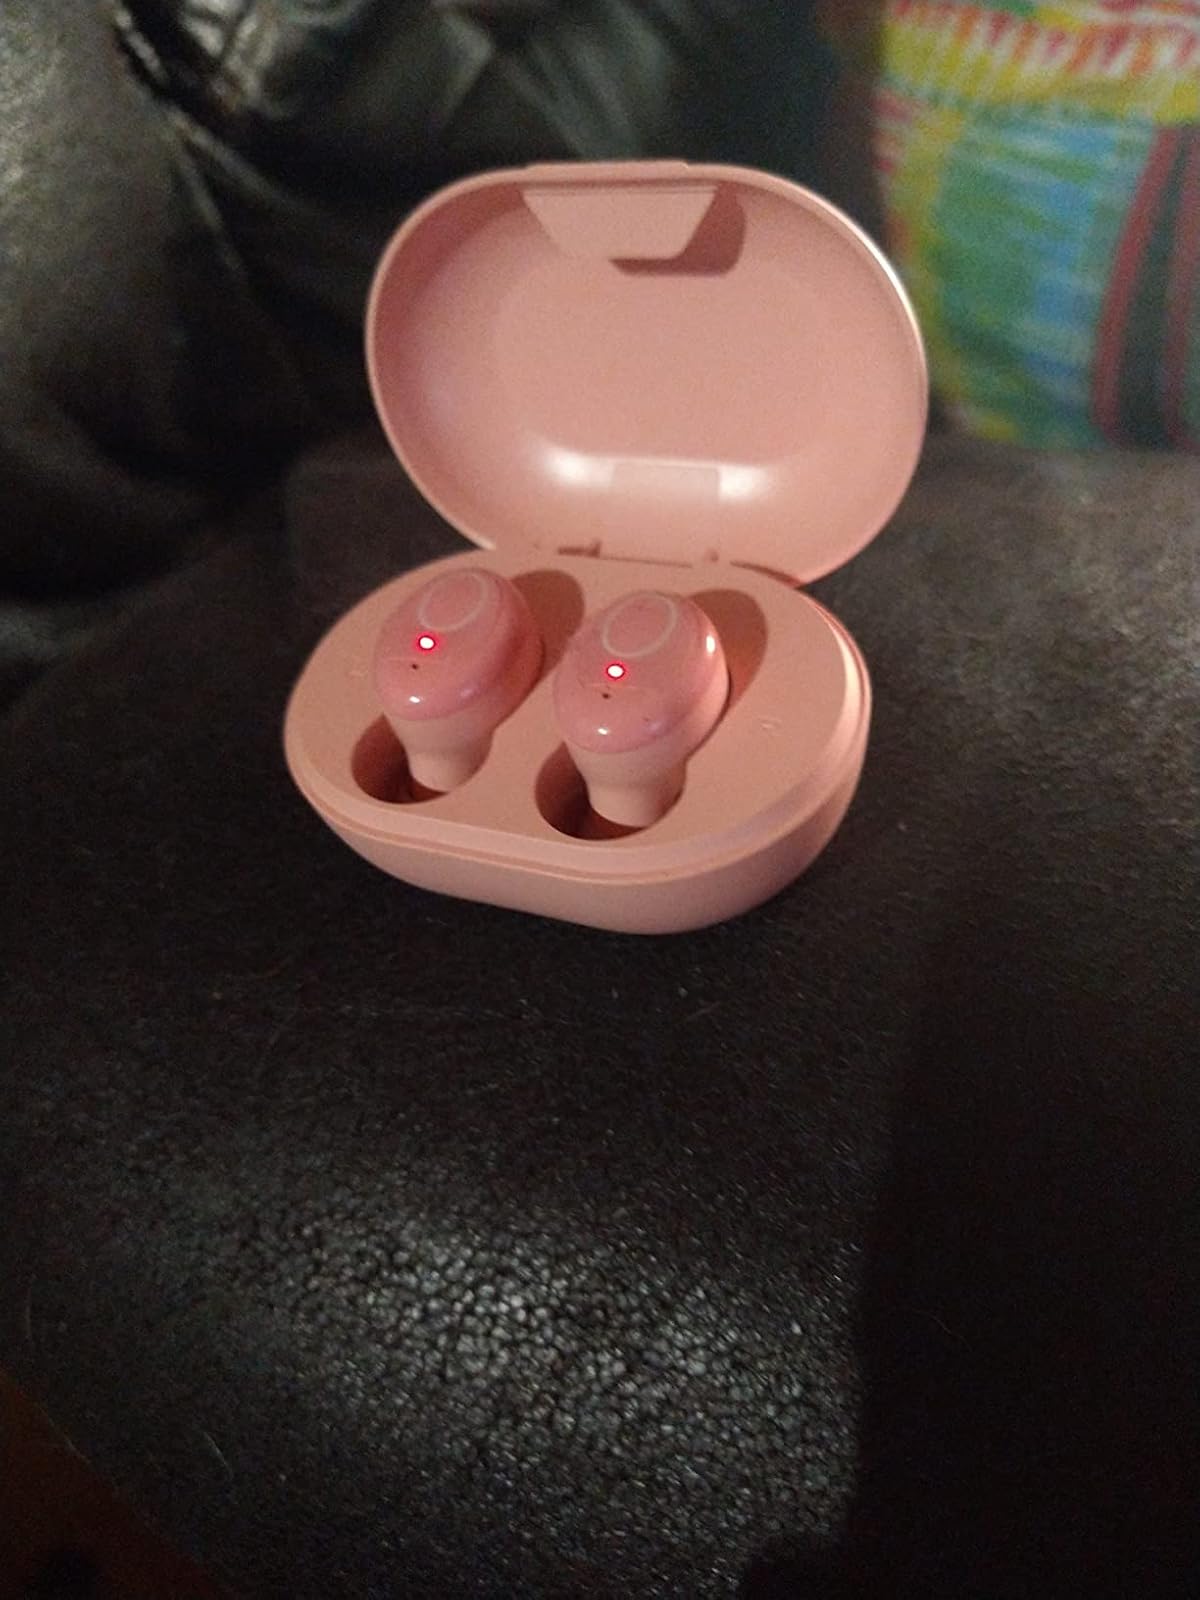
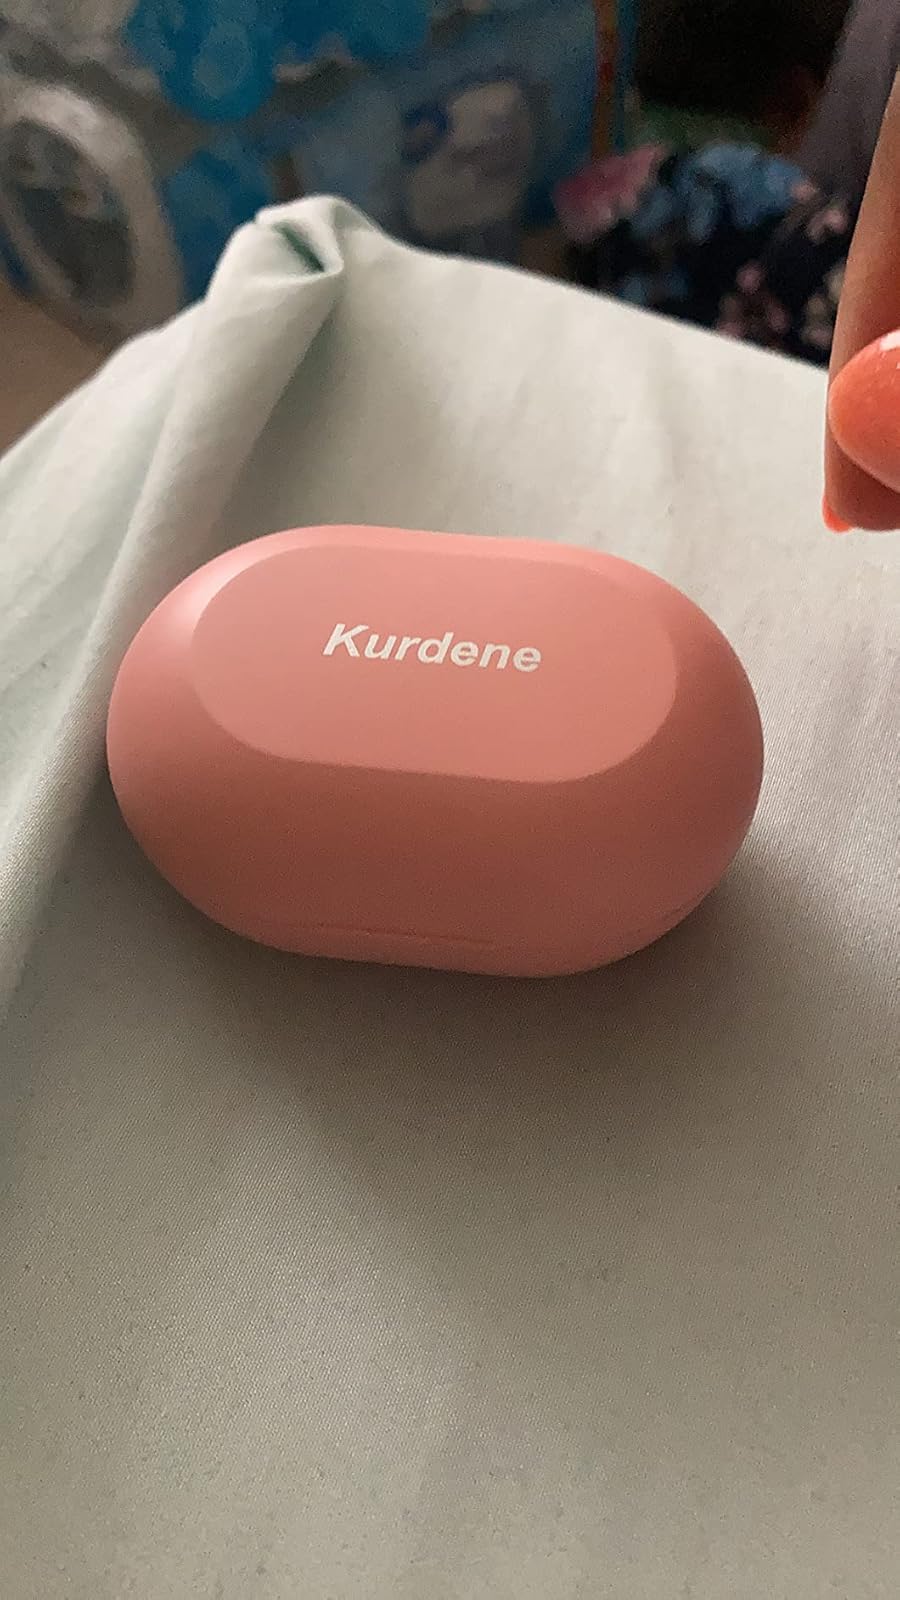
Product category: earbuds
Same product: yes